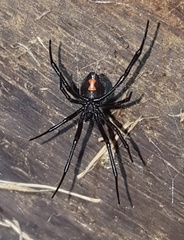
Species: Lactrodectus_hesperus